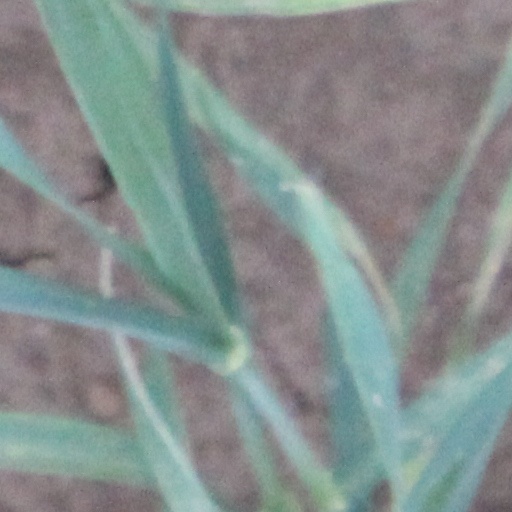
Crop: wheat